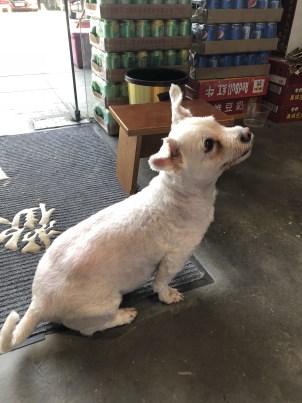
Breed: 3083-n000117-Bichon_Frise